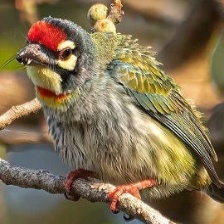
Species: COPPERSMITH BARBET
Scientific name: MEGALAIMA HAEMACEPHALA